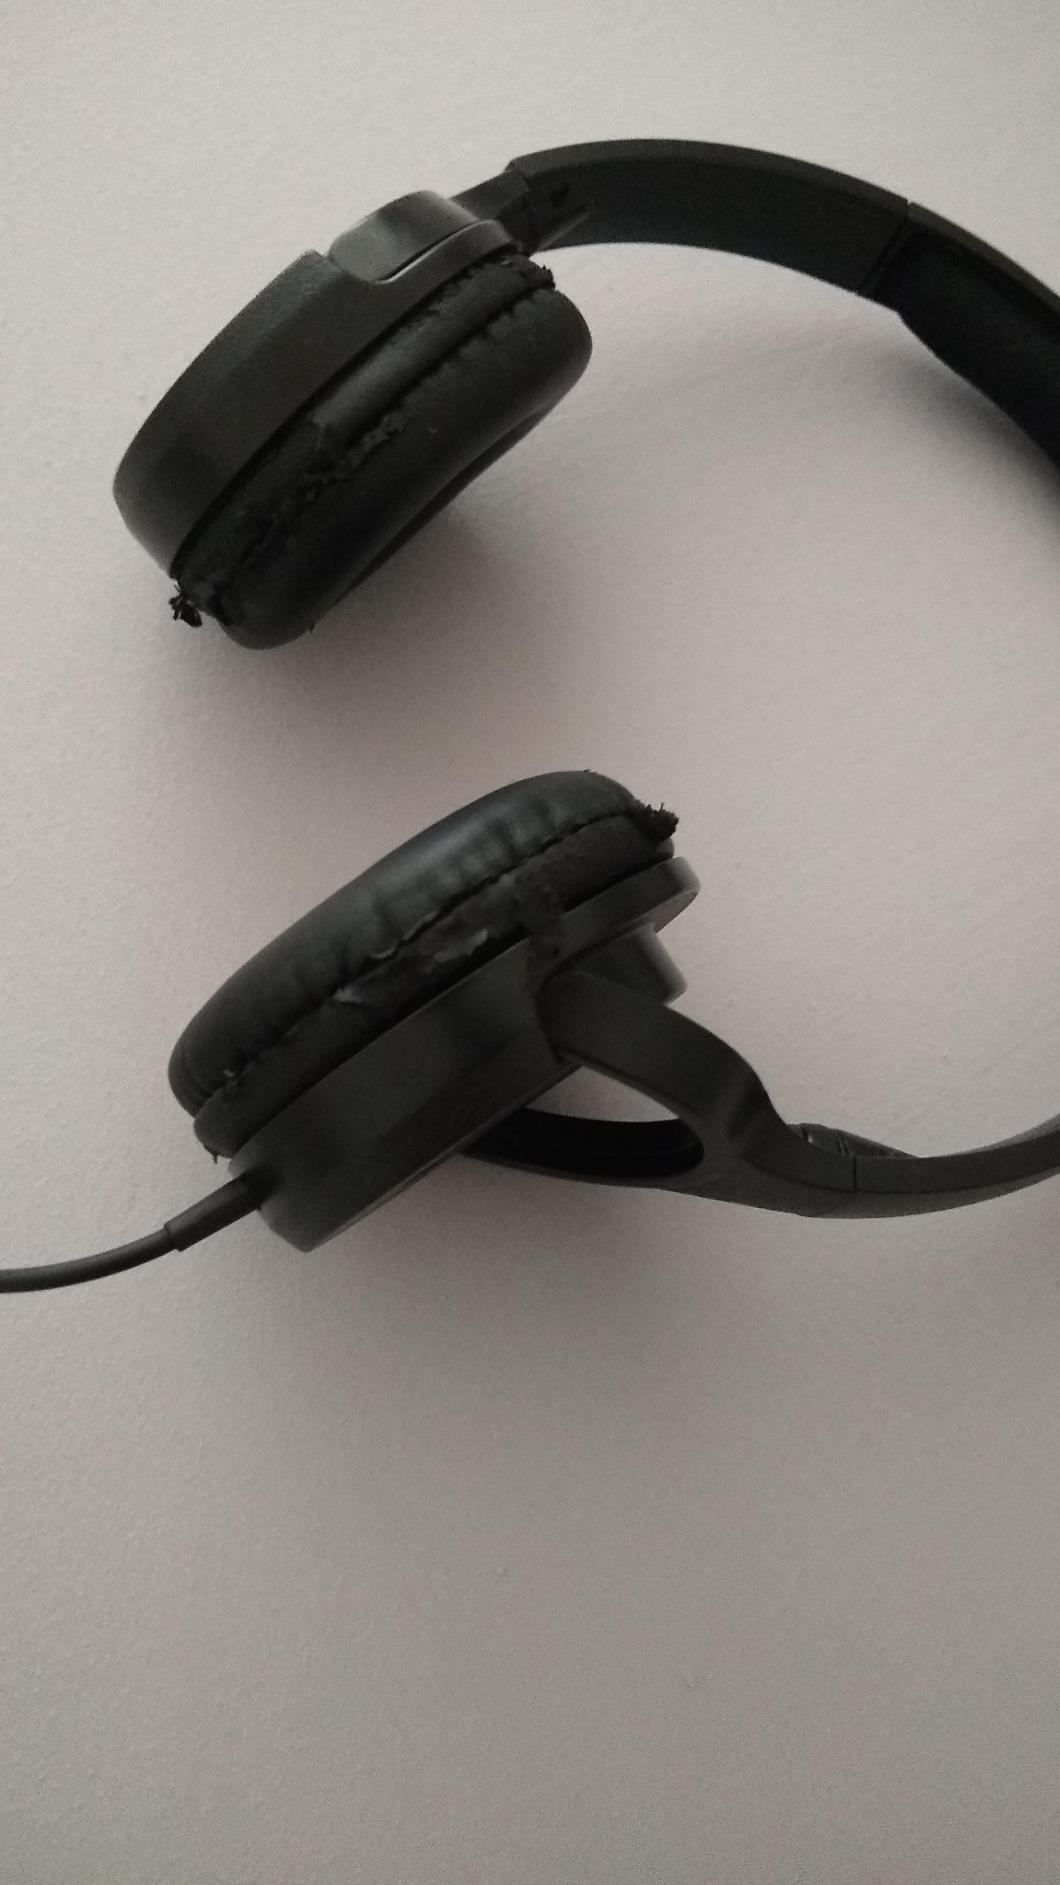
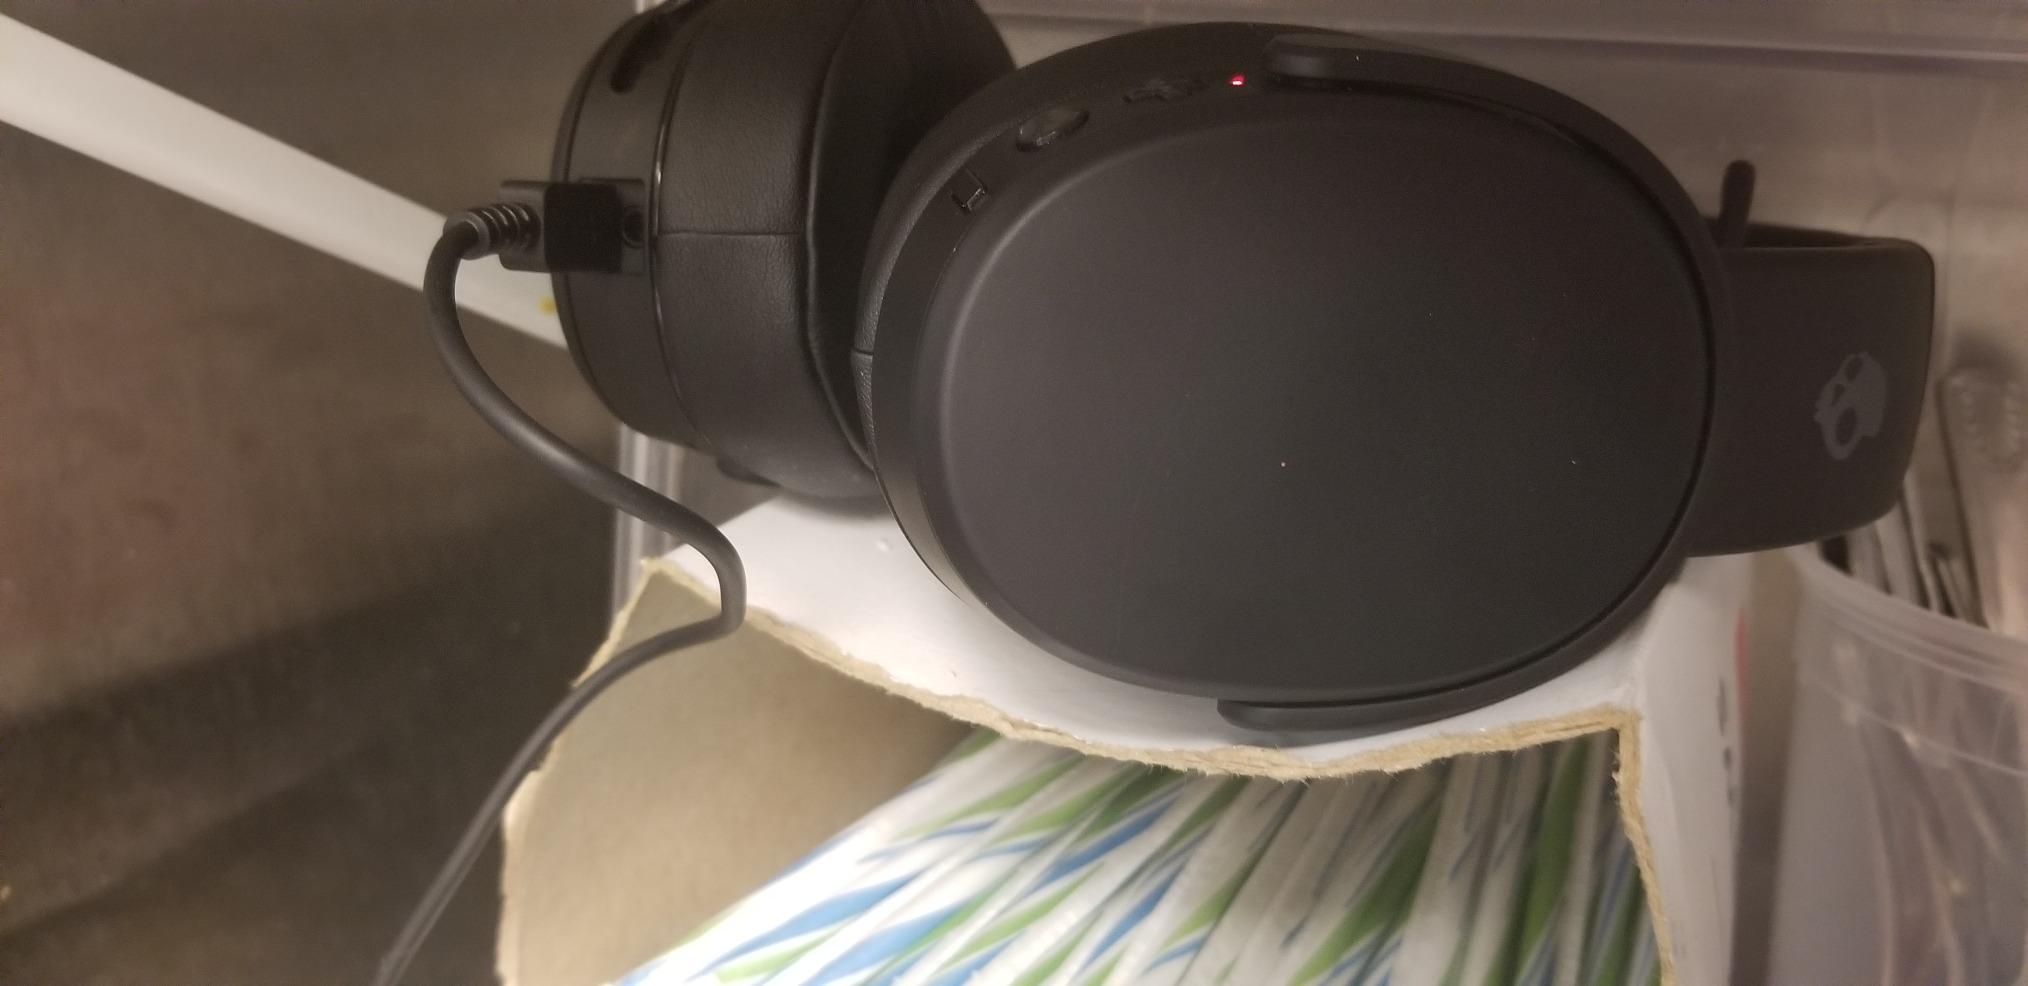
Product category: headphones
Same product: no